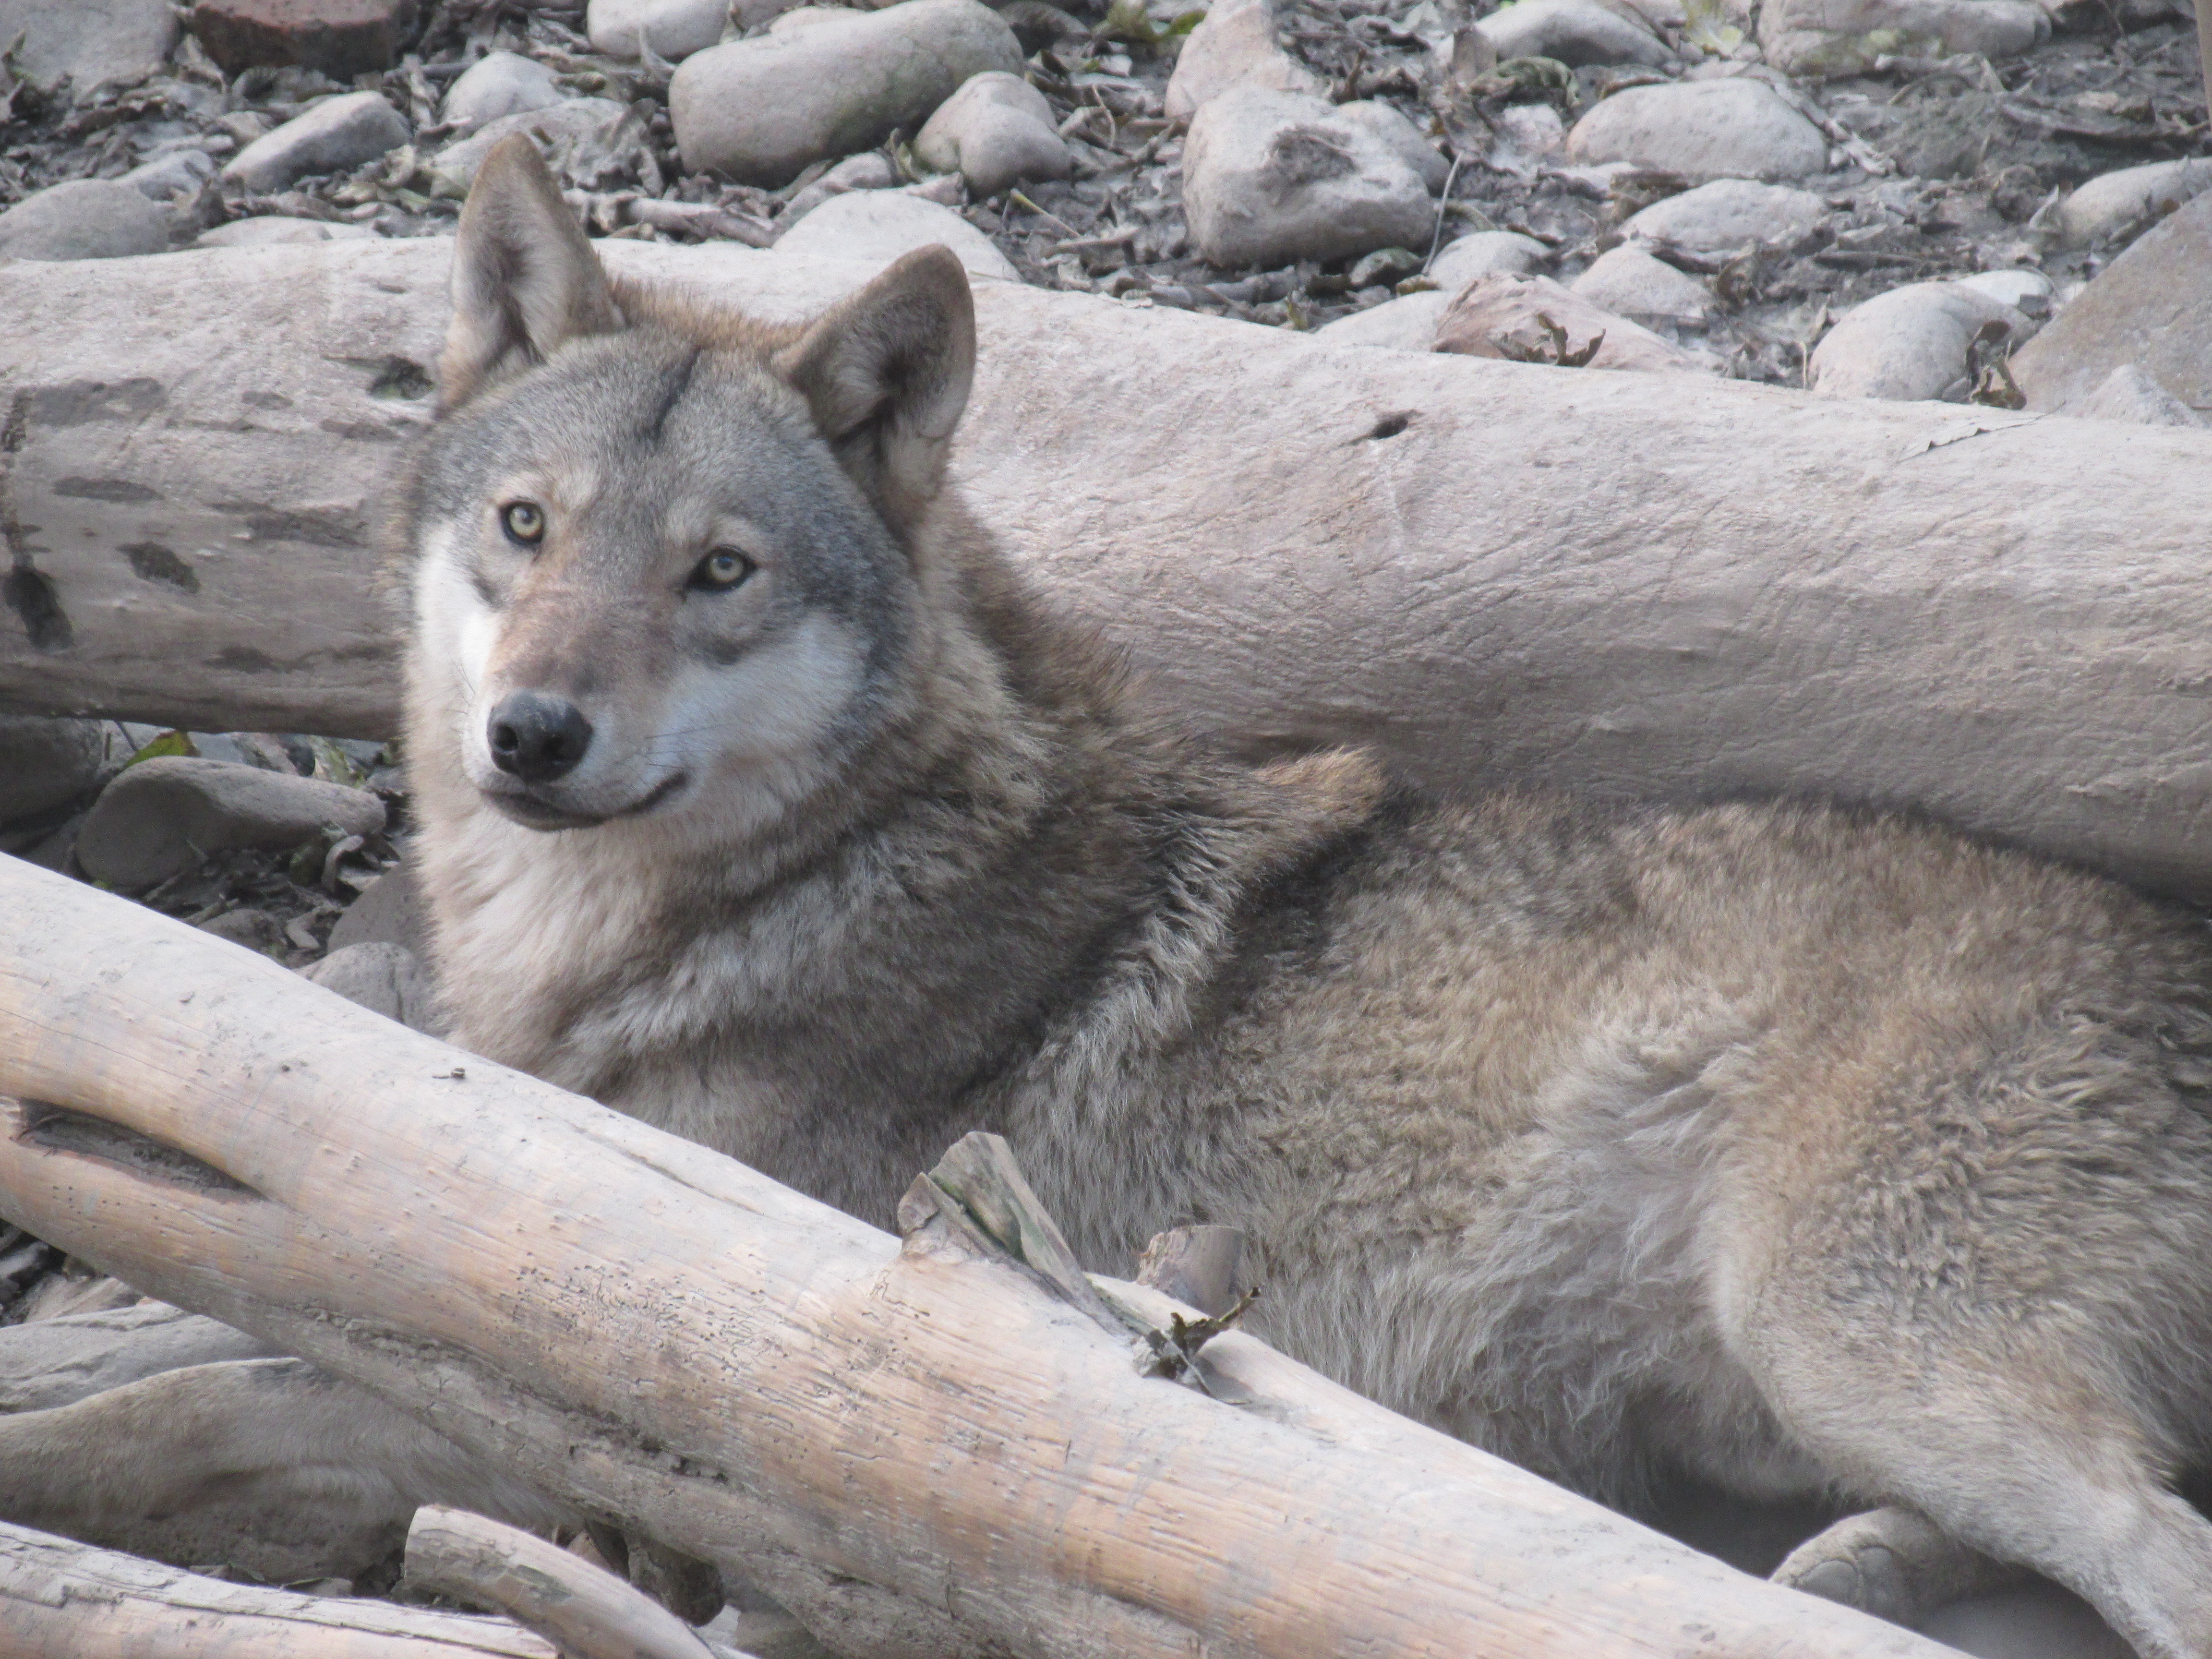
tourism, adventure, Beautiful Places, Pretty Places, environment, Interesting Places, harbin, museums, architecture, art, nature, museum, history, ancient history, china, asia, imperial palace, dynasty, beijing, planning, exhibition, sculpture, map, animals, exotic animals, tigers, zoo, zoo park, Pretty Parks, lions, wild animals, captive animals, sheep, monkey, cow, goat, birds, wolf, cats, mammal, vertebrate, canidae, czechoslovakian wolfdog, wolfdog, canis, saarloos wolfdog, canis lupus tundrarum, dog, carnivore, tamaskan dog, wildlife, northern inuit dog, shikoku, greenland dog, seppala siberian sleddog, kunming wolfdog, native american indian dog, dog breed, west siberian laika, coyote, siberian husky, fawn